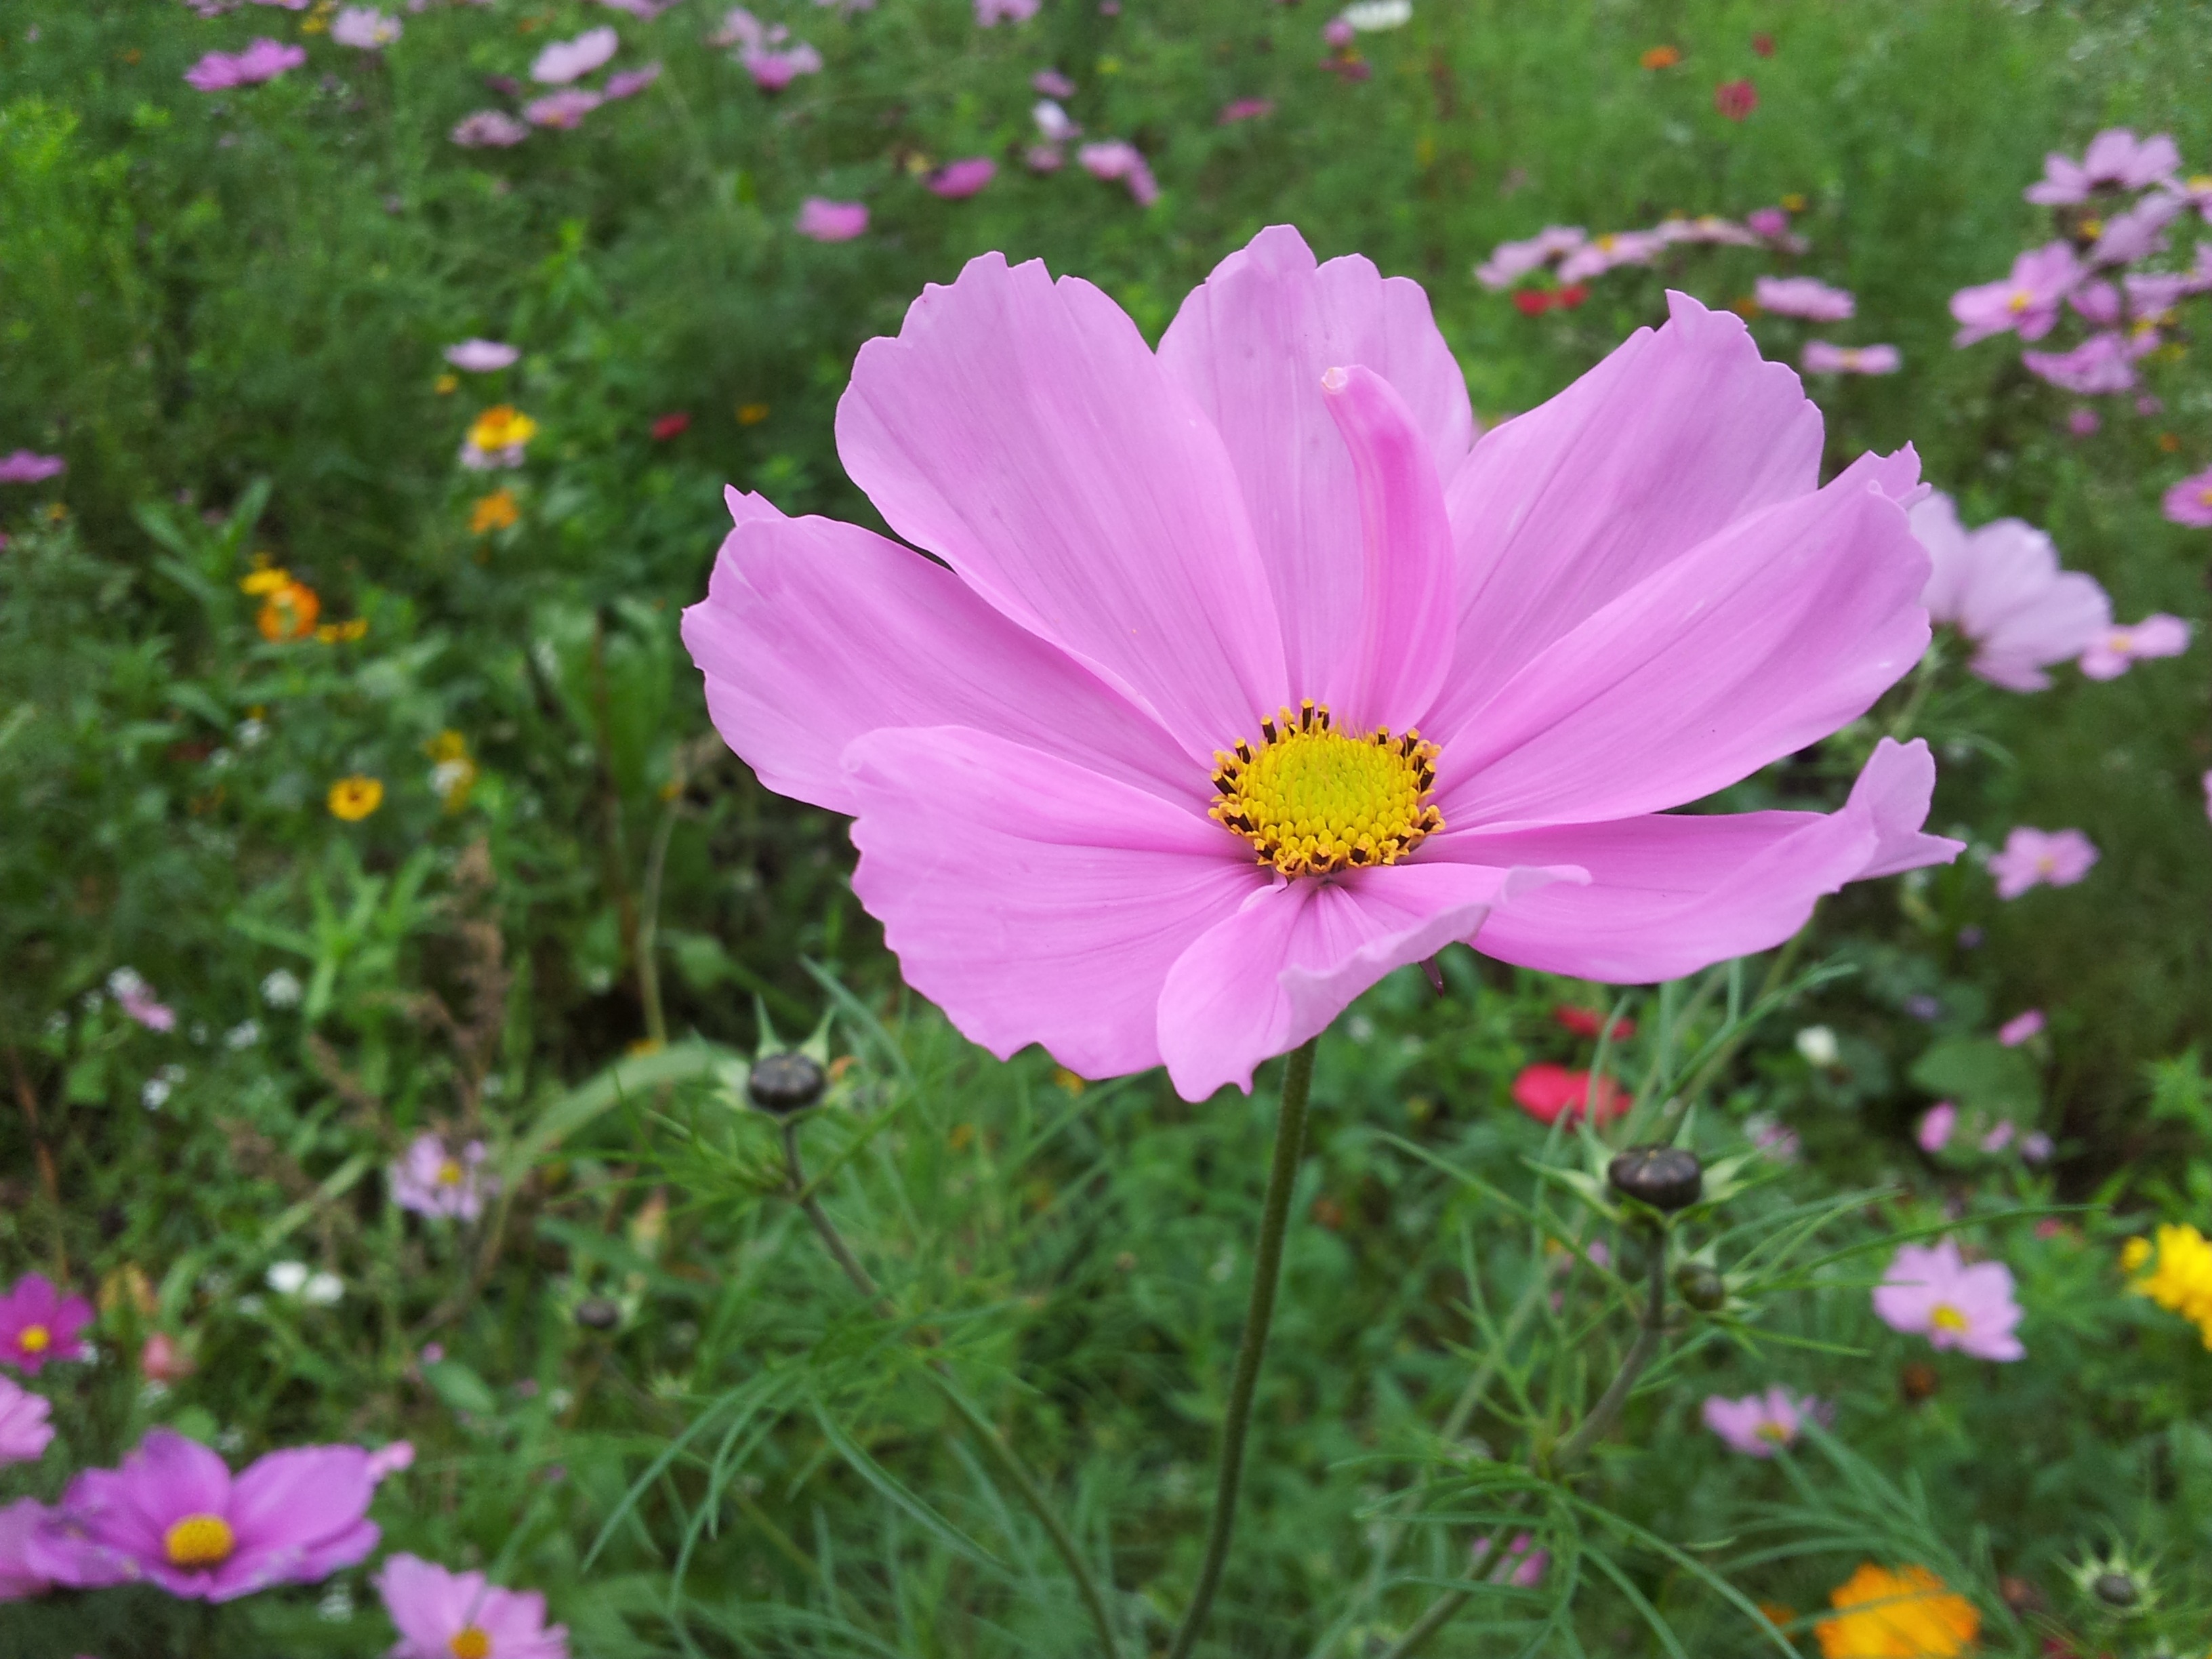
nature, grass, outdoor, blossom, light, plant, field, meadow, cosmos, texture, flower, petal, bloom, floral, environment, spring, color, natural, fresh, botany, blooming, garden, flora, season, wildflower, bright, flowering plant, daisy family, annual plant, land plant, garden cosmos